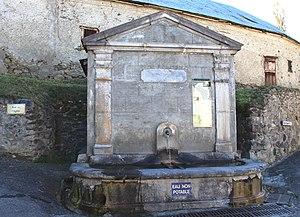
Fontaine de Vier-Bordes (Hautes-Pyrénées)
Vier-Bordes est une commune française située dans le département des Hautes-Pyrénées, en région Occitanie.